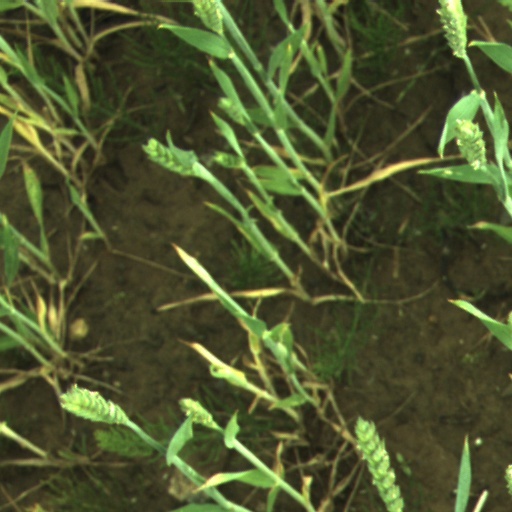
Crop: wheat